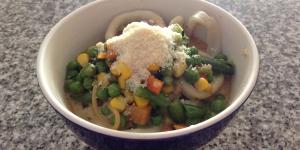
anillos de calamar con mix de vegetales